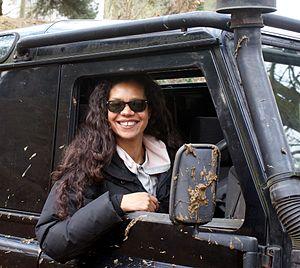
Jaye Griffiths, née le 24 septembre 1963, est une actrice britannique.